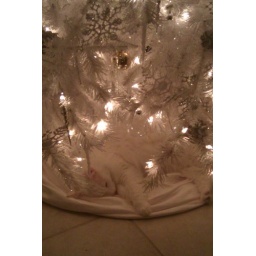
Silent nite - yes. But she awoke to wack a glass ball... onto the tile floor in the morning.